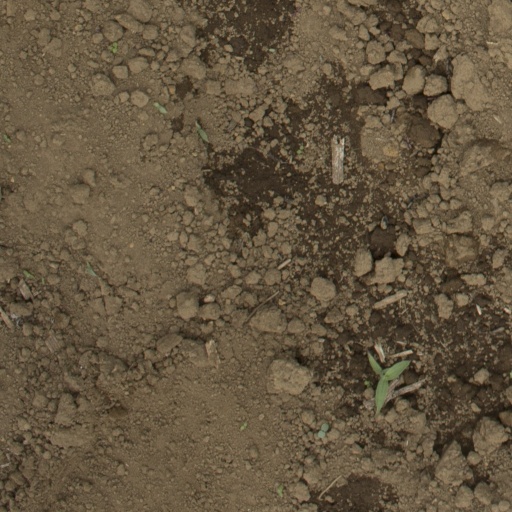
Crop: Jerusalem artichoke